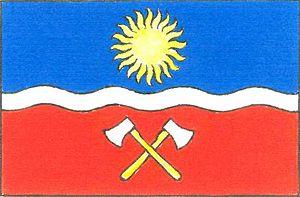
Čím est une commune du district de Příbram, dans la région de Bohême-Centrale, en République tchèque. Sa population s'élevait à 351 habitants en 2020.